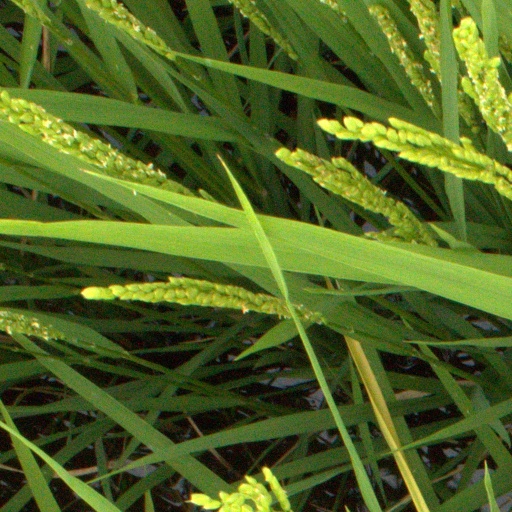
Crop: rice